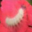
Label: caterpillar